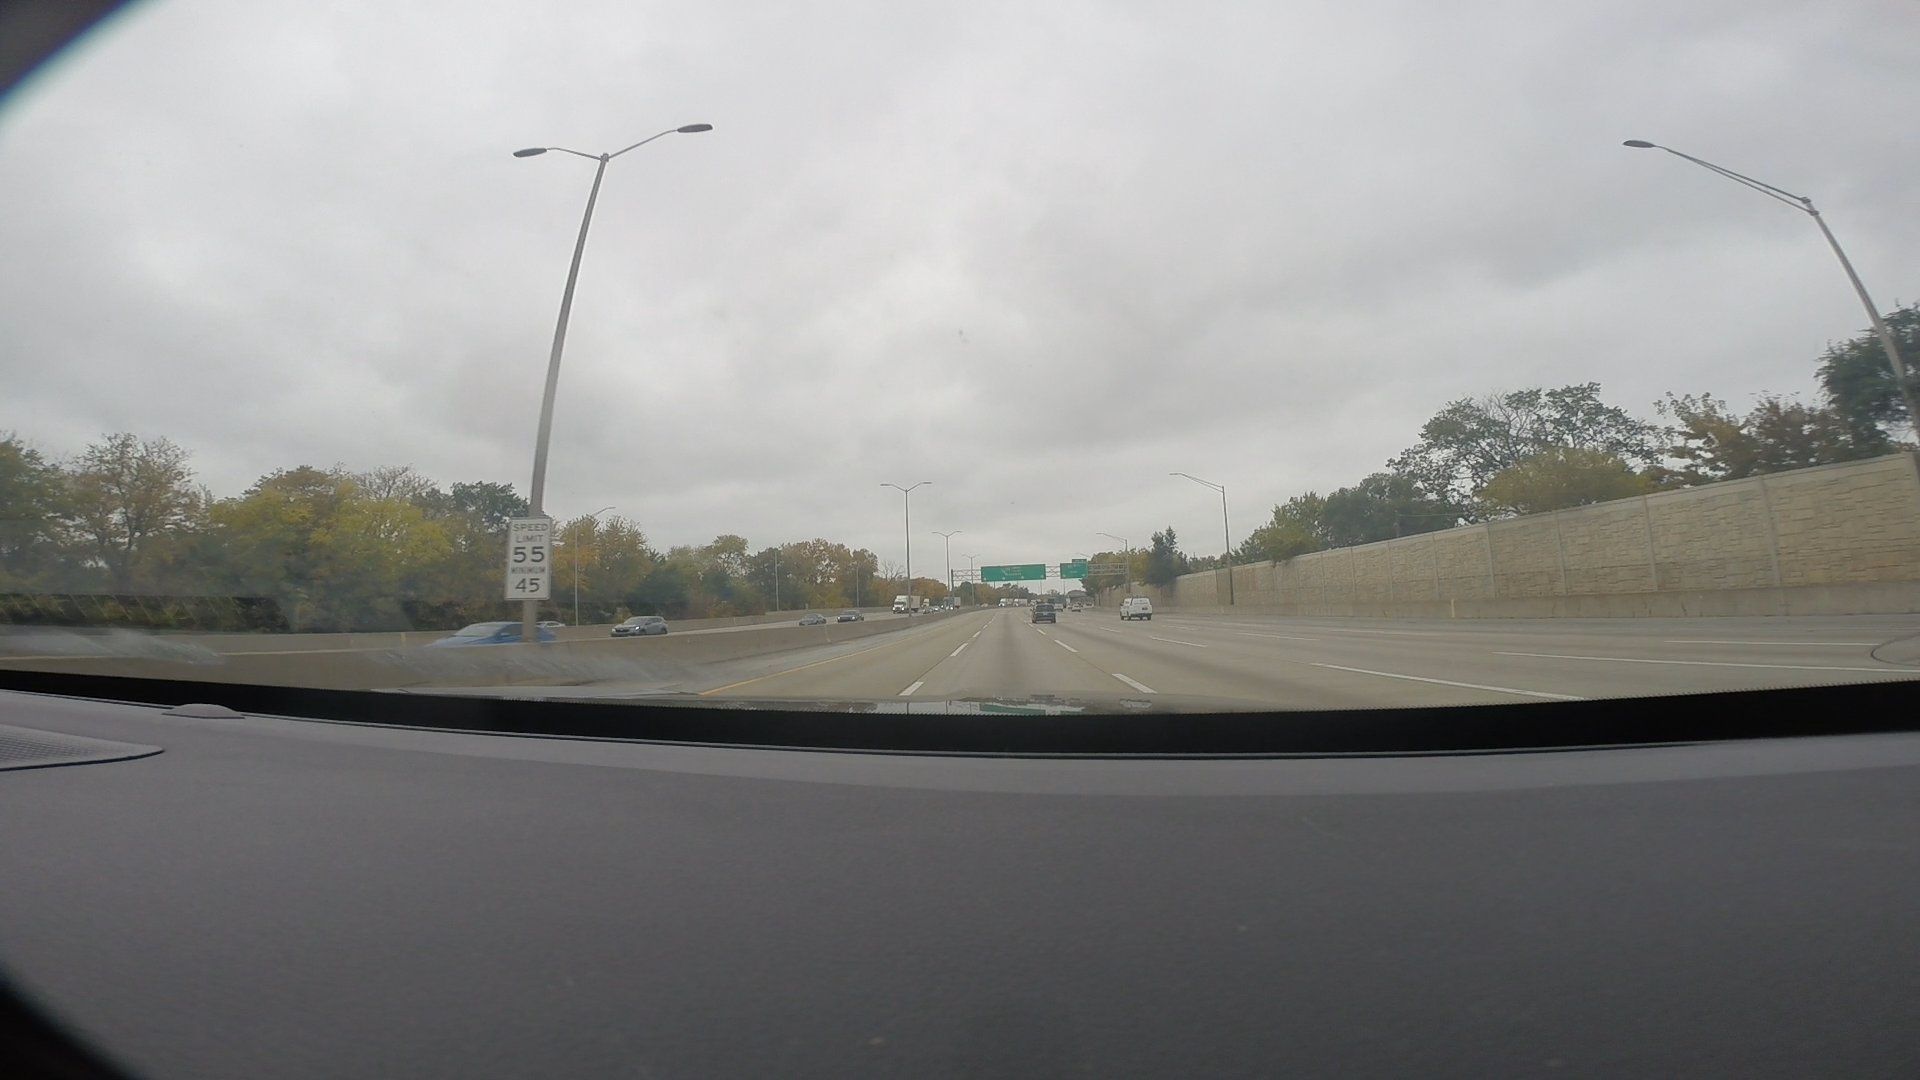
Speed limit sign label: mph55